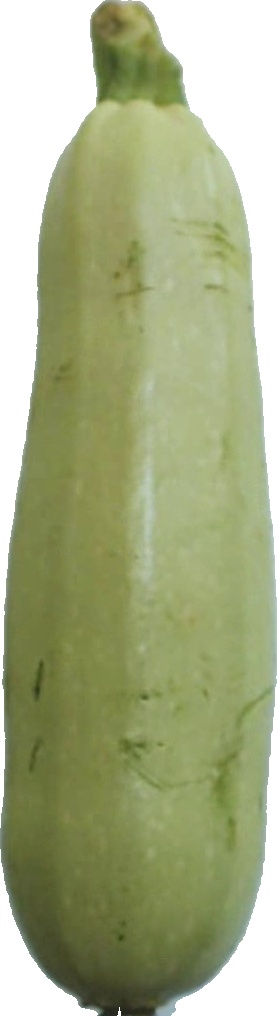
Label: zucchini_1